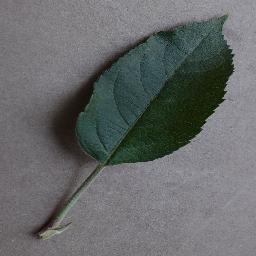
Label: Apple___healthy